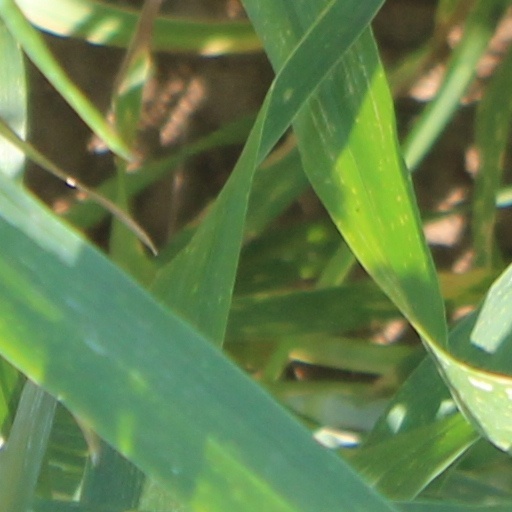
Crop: wheat